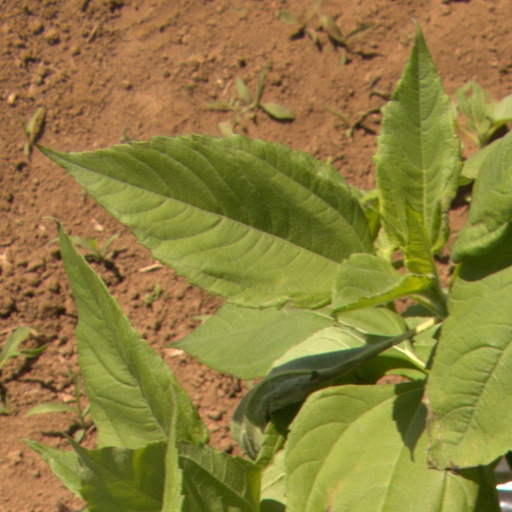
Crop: Jerusalem artichoke